Helen Thomas

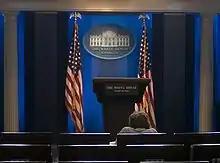
Thomas in the James S. Brady Press Briefing Room half an hour before morning gaggle, 2007

On March 21, 2006, Thomas was called upon directly by President Bush for the first time in three years. Thomas asked Bush about the War in Iraq: